Comanche Trail

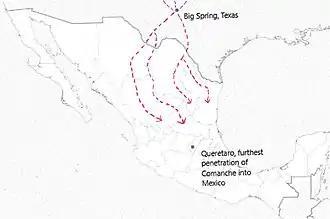
To raid Mexico, the Comanche Trail started in Big Spring, Texas and penetrated deep into Mexico by several routes.

The route ran from the Comanche summer hunting grounds on the Great Plains of northern Texas, Oklahoma, New Mexico, Colorado, and Kansas to the Rio Grande river which formed the border of the United States and Mexico. In the 18th century, the Spanish had established a line of missions and presidios to defend from what was then called New Spain from the Comanche and other Indian tribes. Mexican independence from Spain in 1821 resulted in a decrease in the new country's capability to defend itself from Indian raids. At the same time, there was a growing demand for livestock, especially horses and mules, in the expanding United States. The Comanche took advantage of the situation by raiding hundreds of miles deep into Mexico for livestock which they marketed in the United States. By 1857 parts of the trail had been named and appeared on maps.